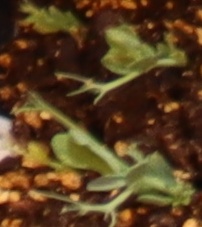
Label: Field Pea